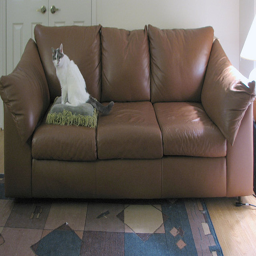
A cat sitting on a pillow on top of a couch.
a cat sitting on a pillow that is on a brown leather couch
A cat sits on a pillow on a brown leather couch.
A cat sits on a pillow that is on a sofa.
Very pretty white cat sitting comfortably on brown sofa